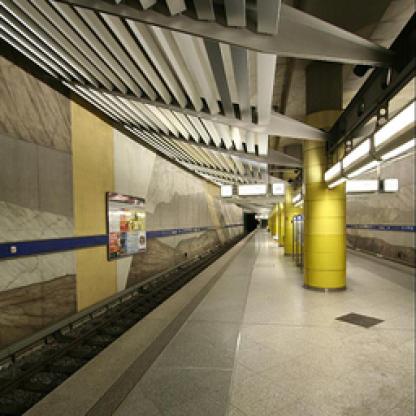
Scene: Indoor